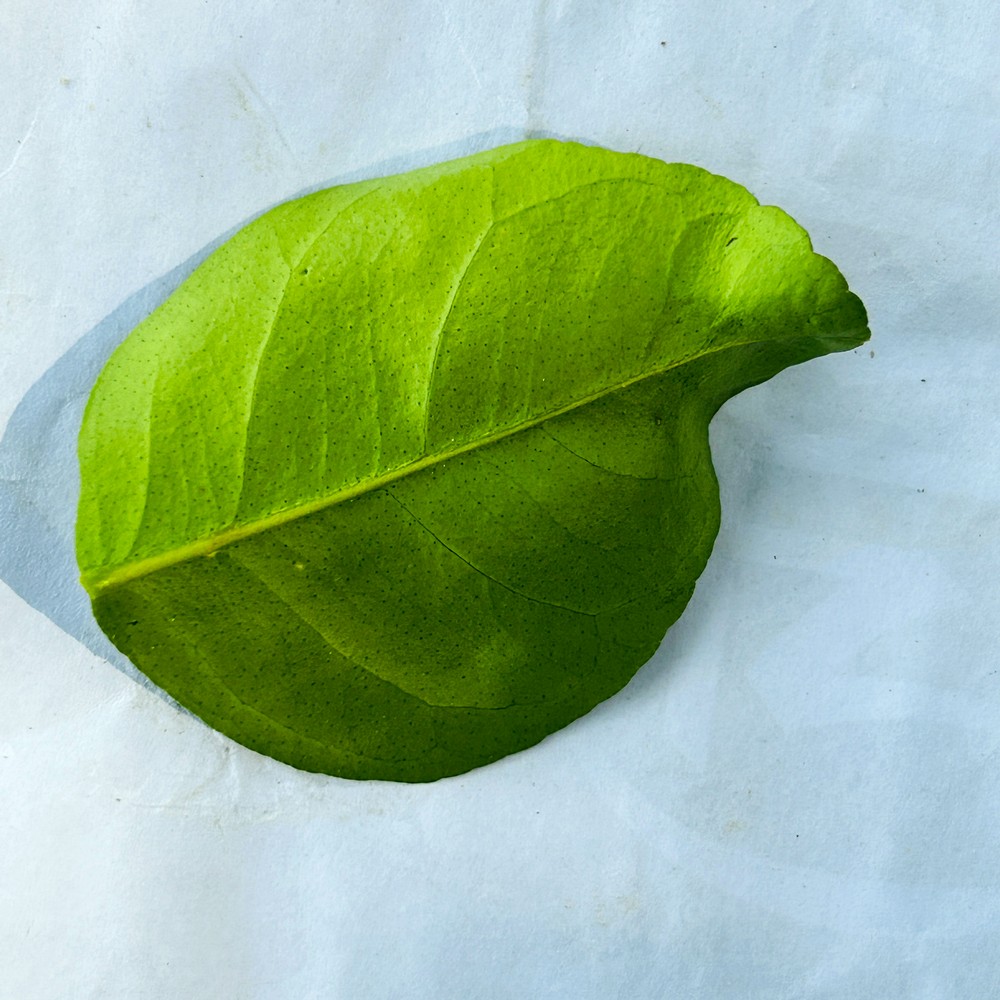
Label: Healthy Leaf